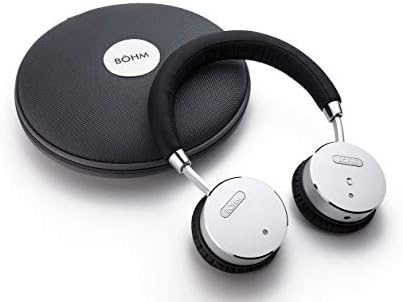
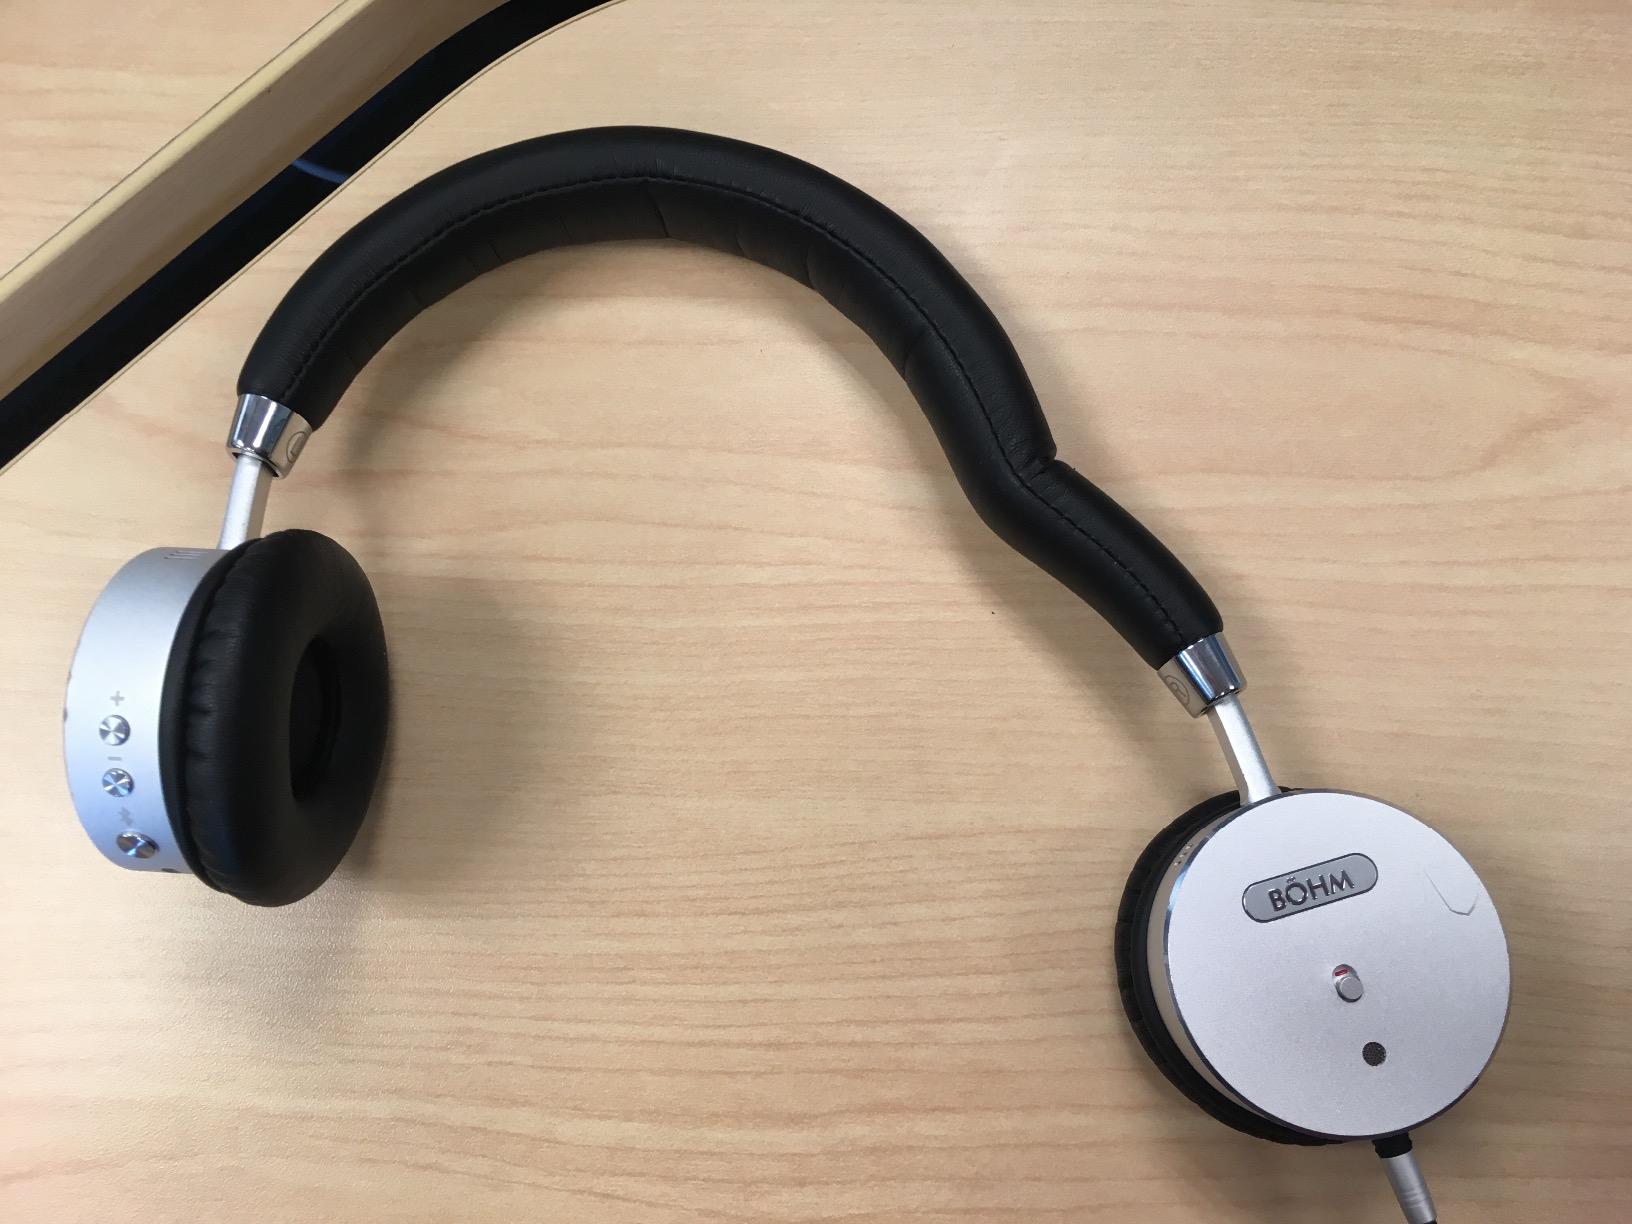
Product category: headphones
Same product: yes